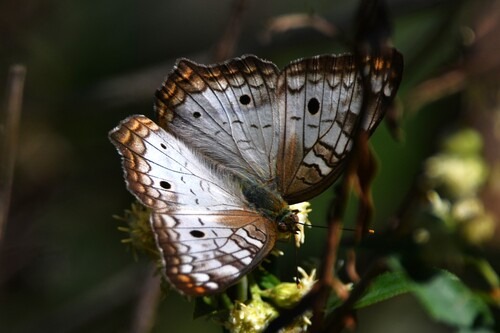
Scientific name: Anartia jatrophae
Common name: White peacock
Family: Nymphalidae
Order: Lepidoptera
Pollinator type: Primary pollinator
Habitat: Gardens, parks, and open areas
Geographic range: Southern United States to Argentina
Conservation status: Least Concern